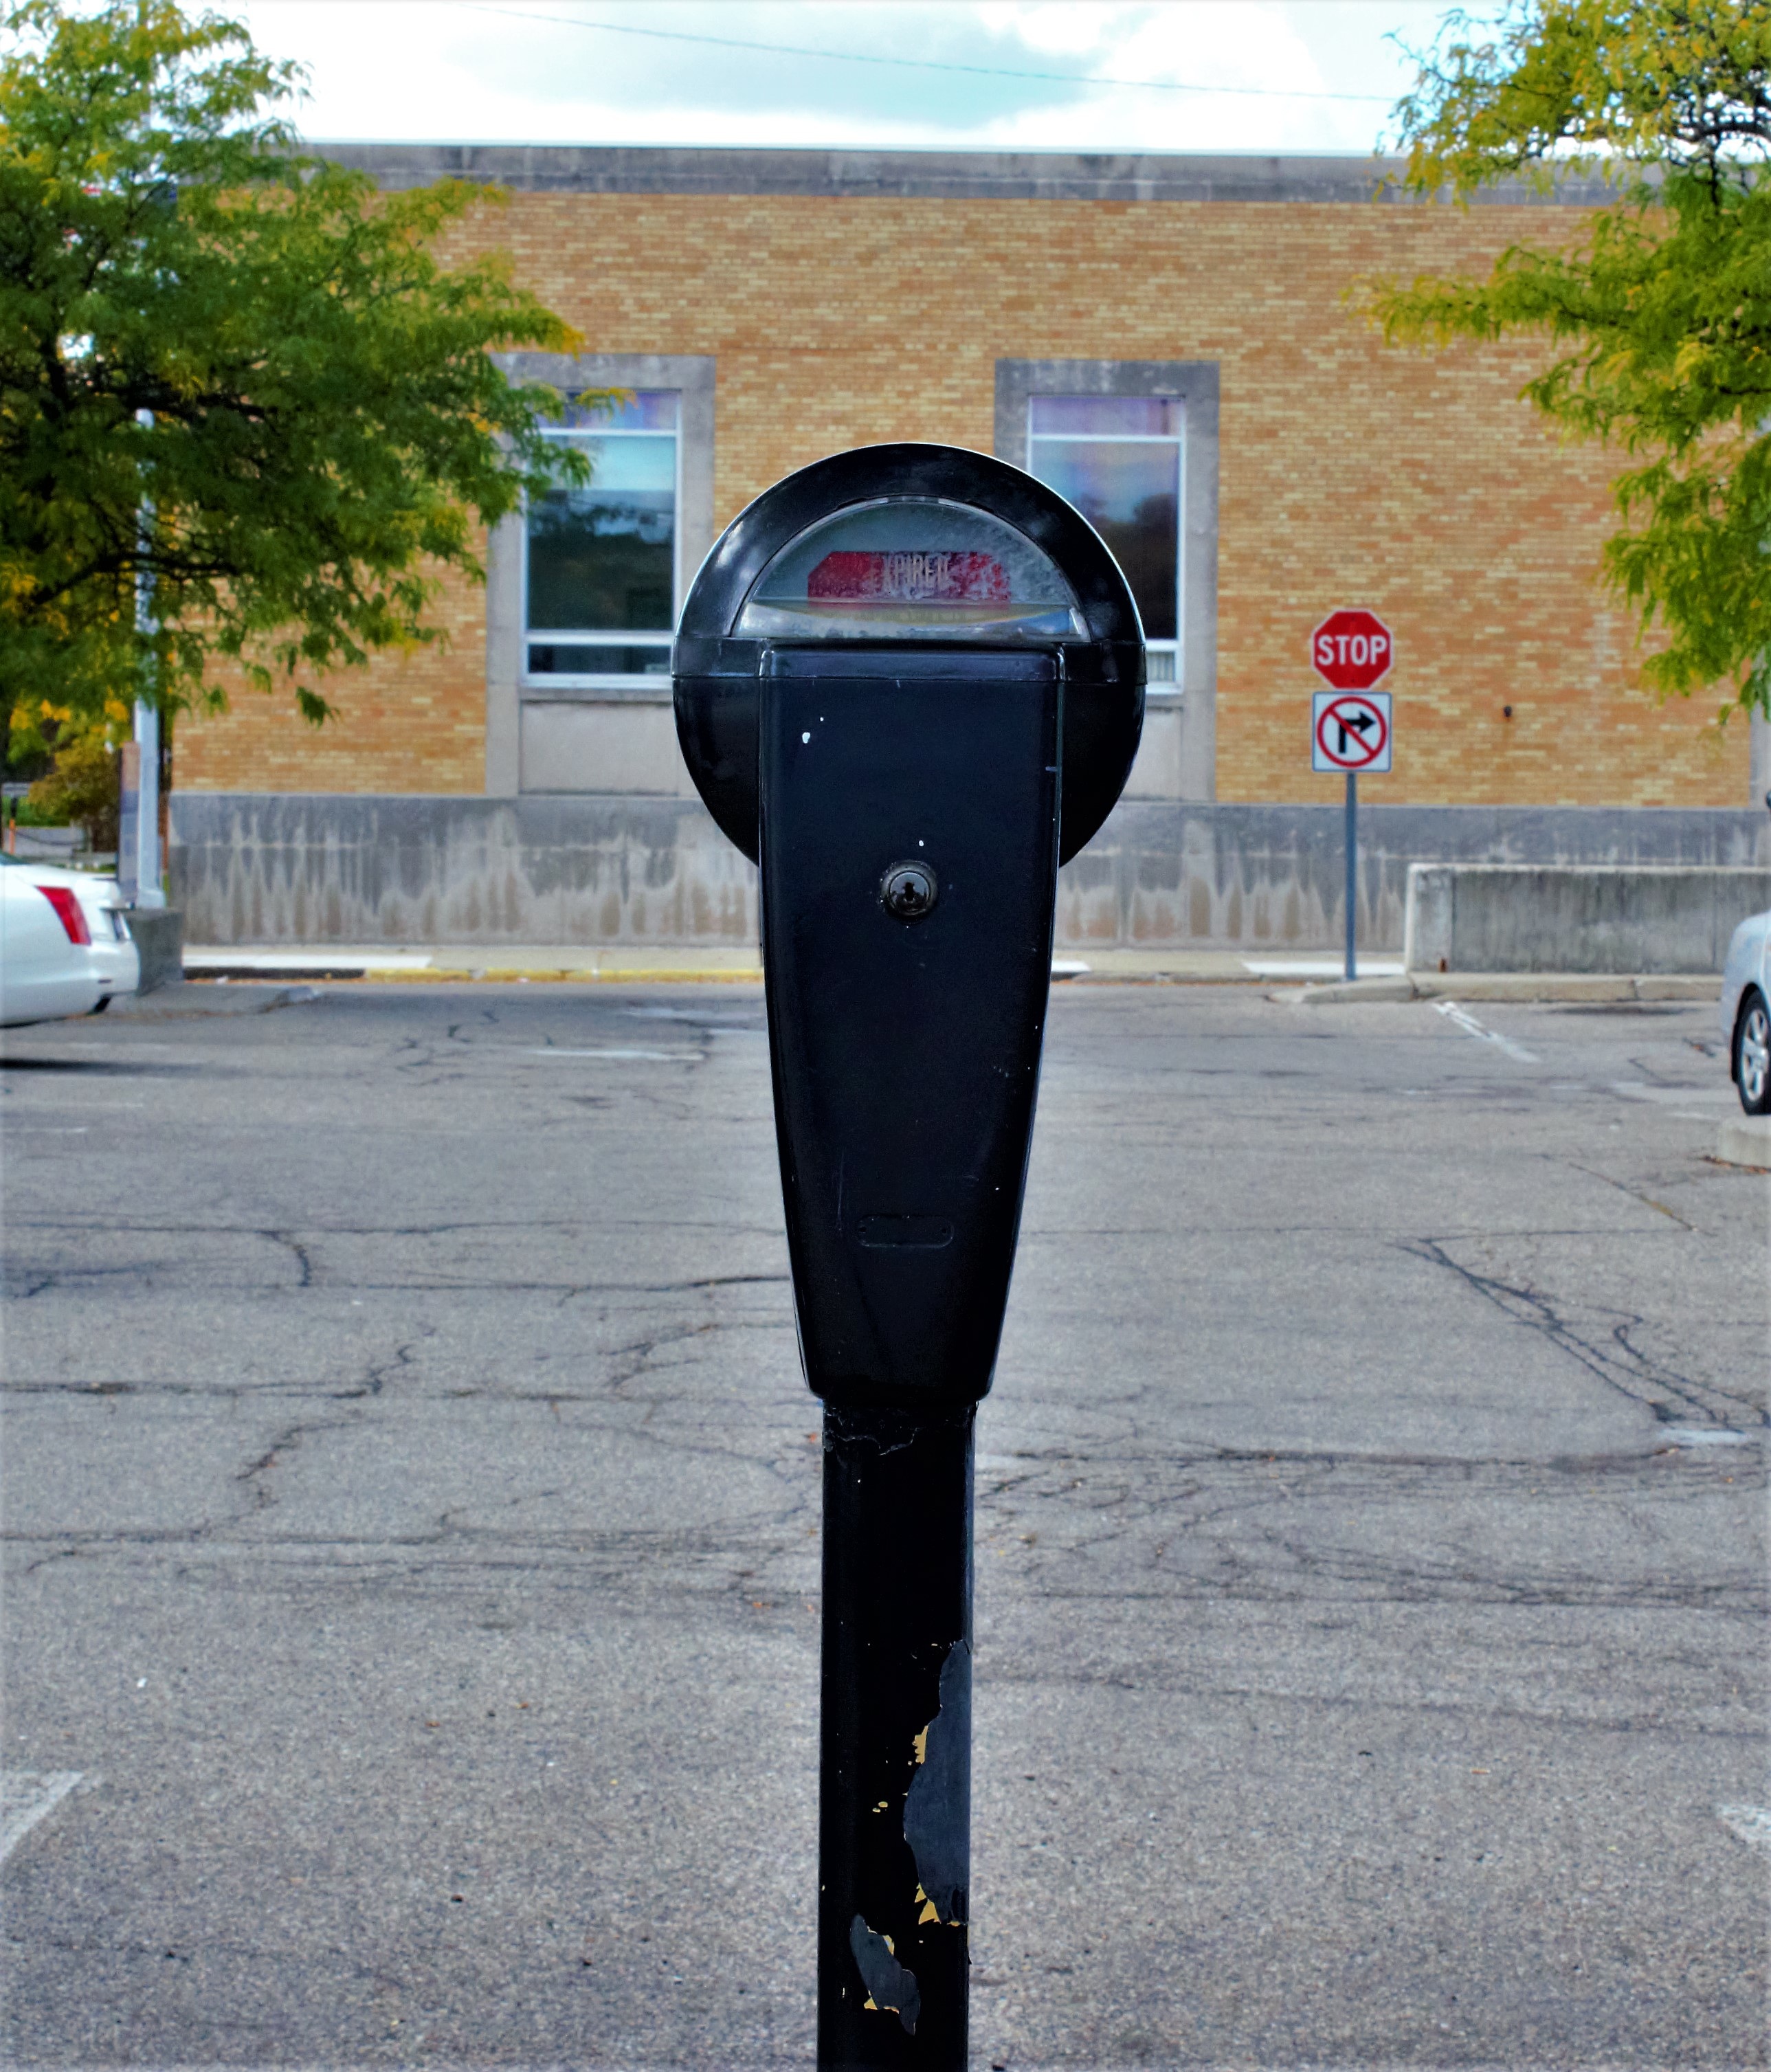
vehicle, clothing, footwear